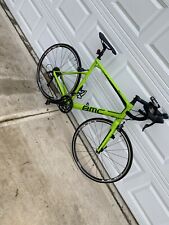
Vehicle type: Bikes